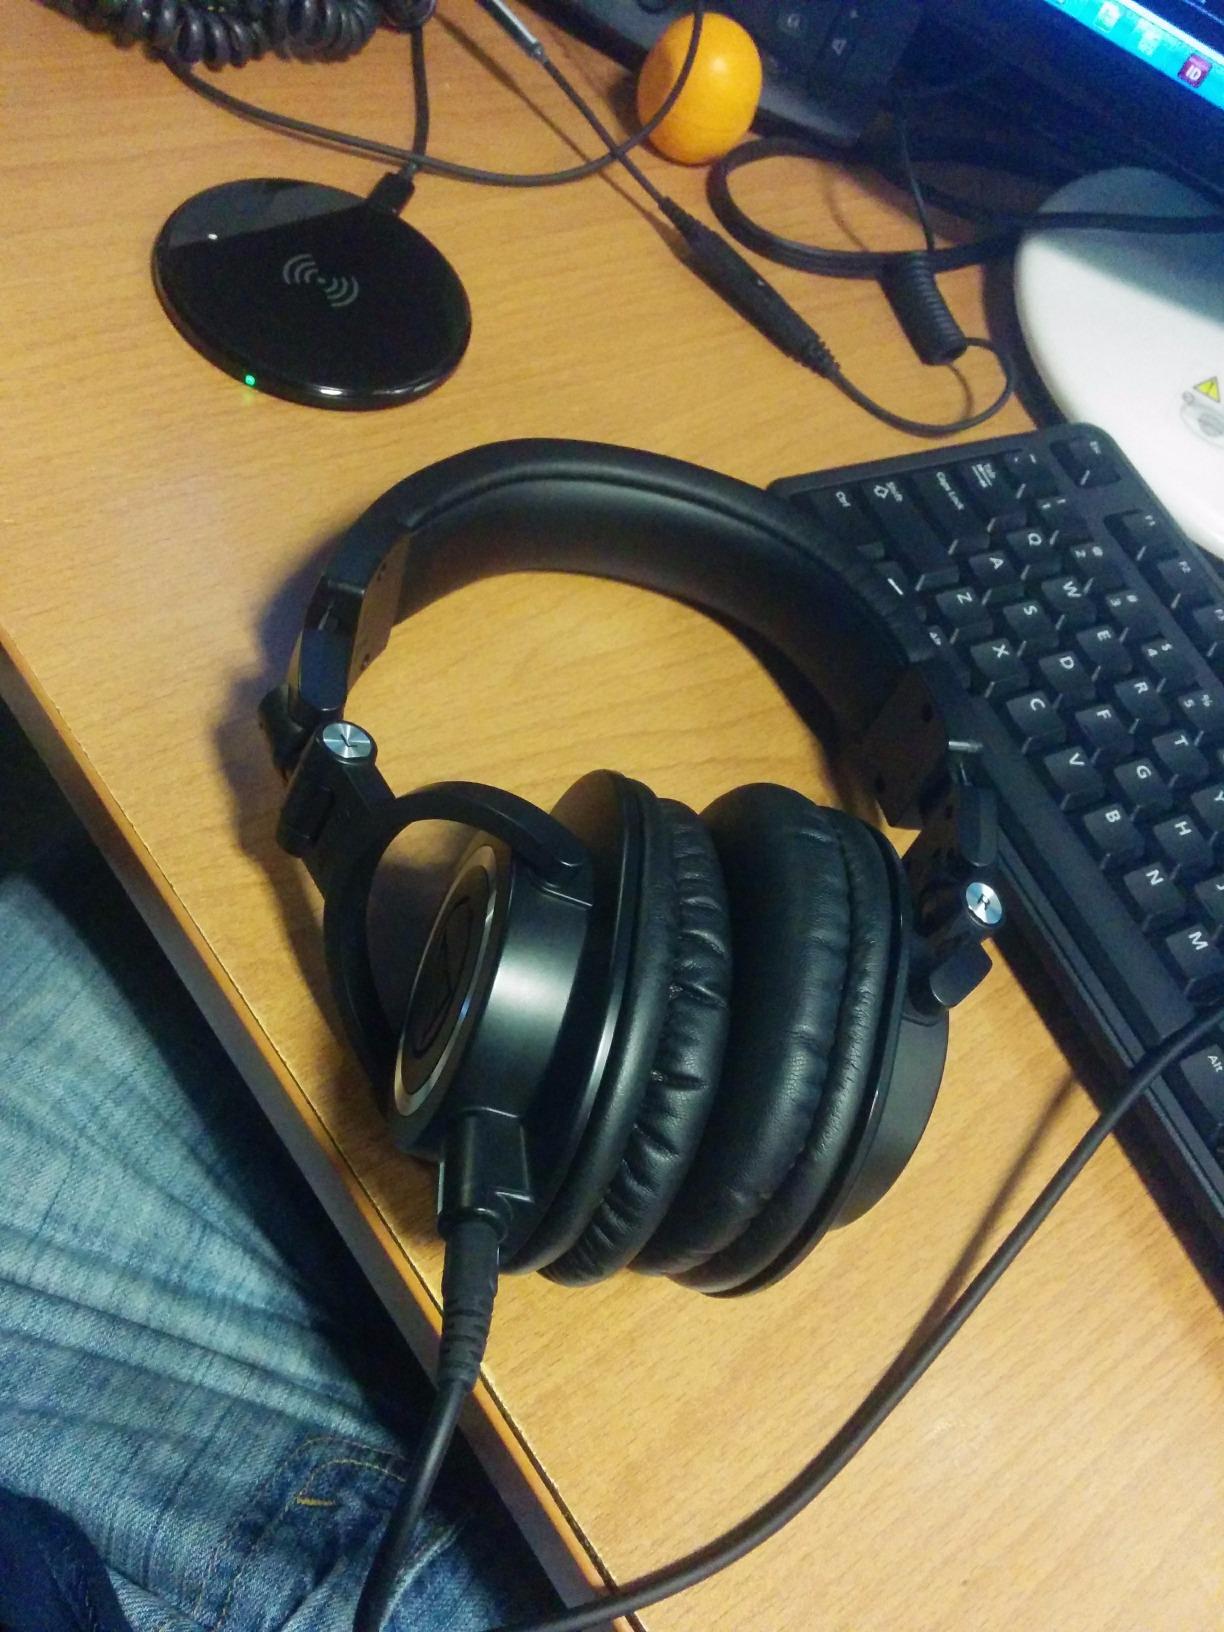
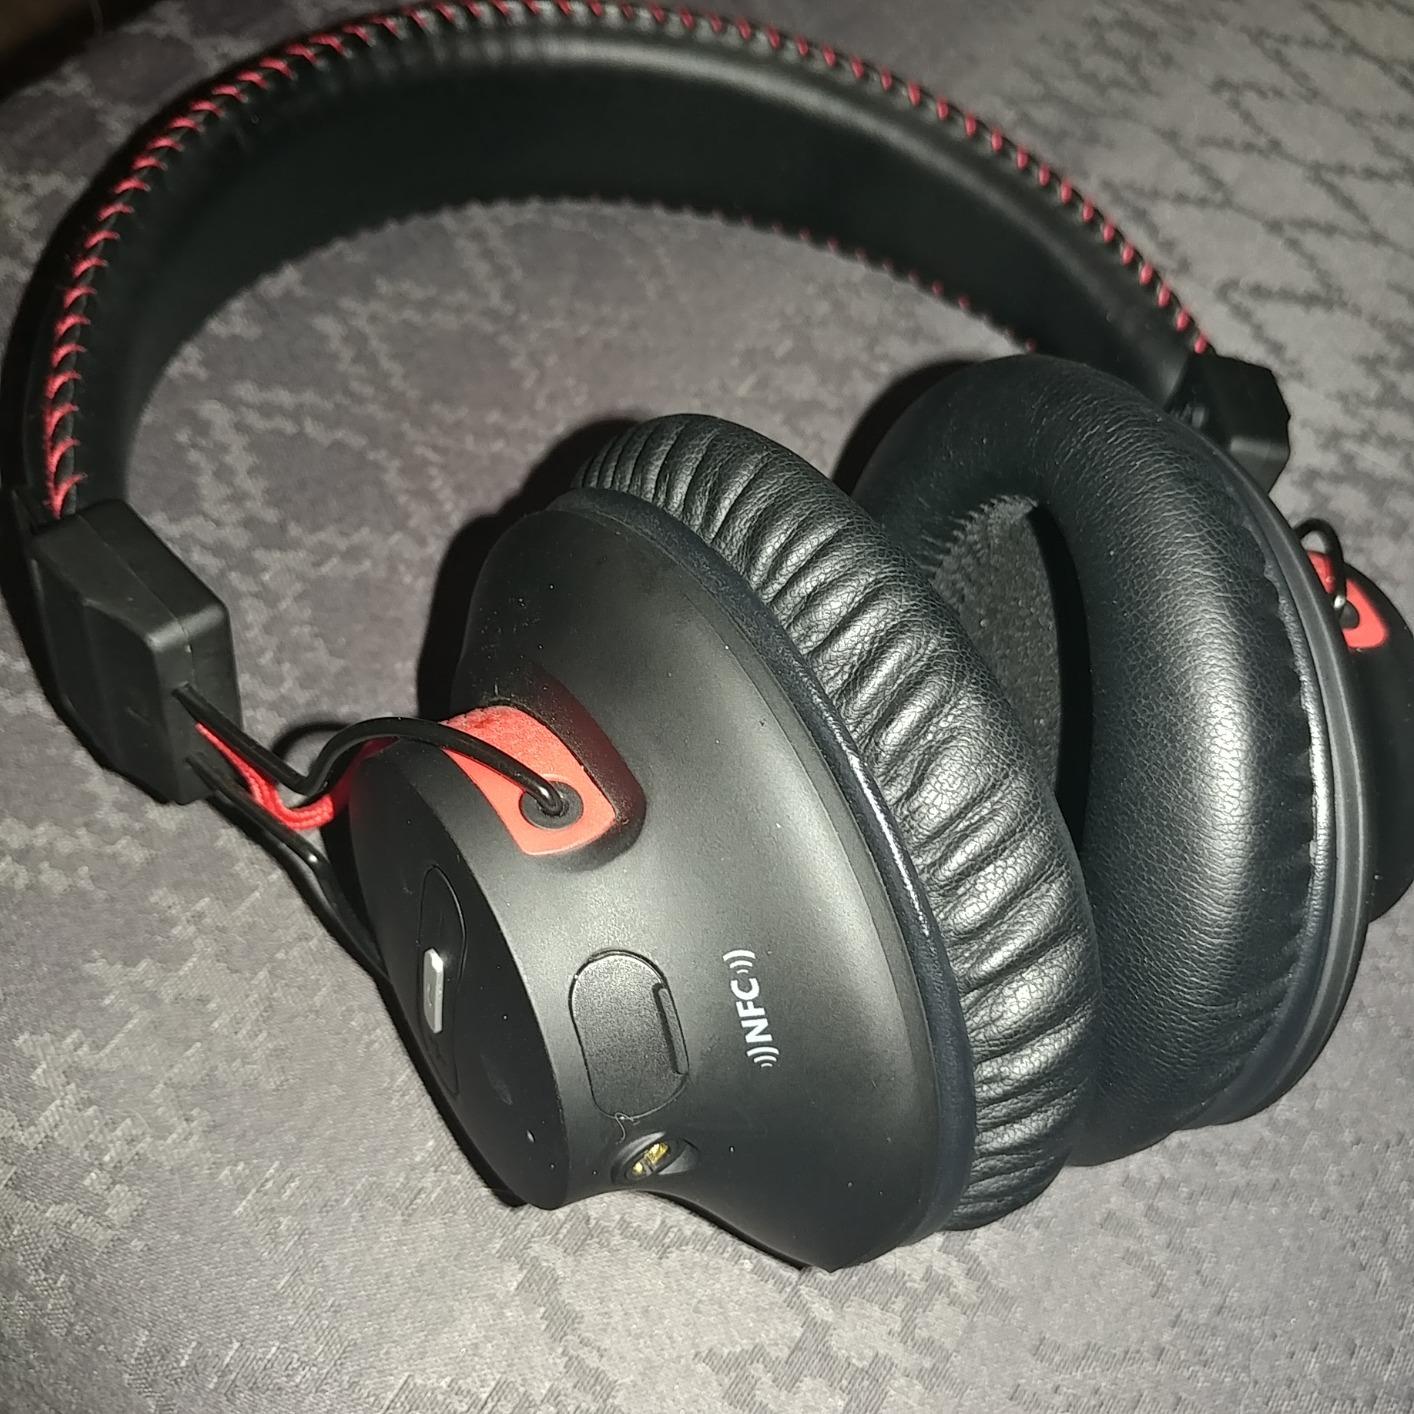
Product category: headphones
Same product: no